Battle of Mughar Ridge

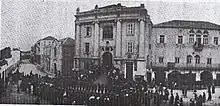
New Zealand Mounted Rifles Brigade accept surrender of Jaffa at town hall

At midnight on 14 November Falkenhayn ordered a general withdrawal and in the days following the Ottoman Seventh Army fell back into the Judean Hills towards Jerusalem while the Eighth Army retreated north of Jaffa across the Nahr el Auja. The Ottoman armies suffered heavily and their subsequent withdrawal resulted in the loss of substantial territory; between was invaded by the British north of the old Gaza–Beersheba line. In its wake the two Ottoman armies left behind 10,000 prisoners of war and 100 guns.